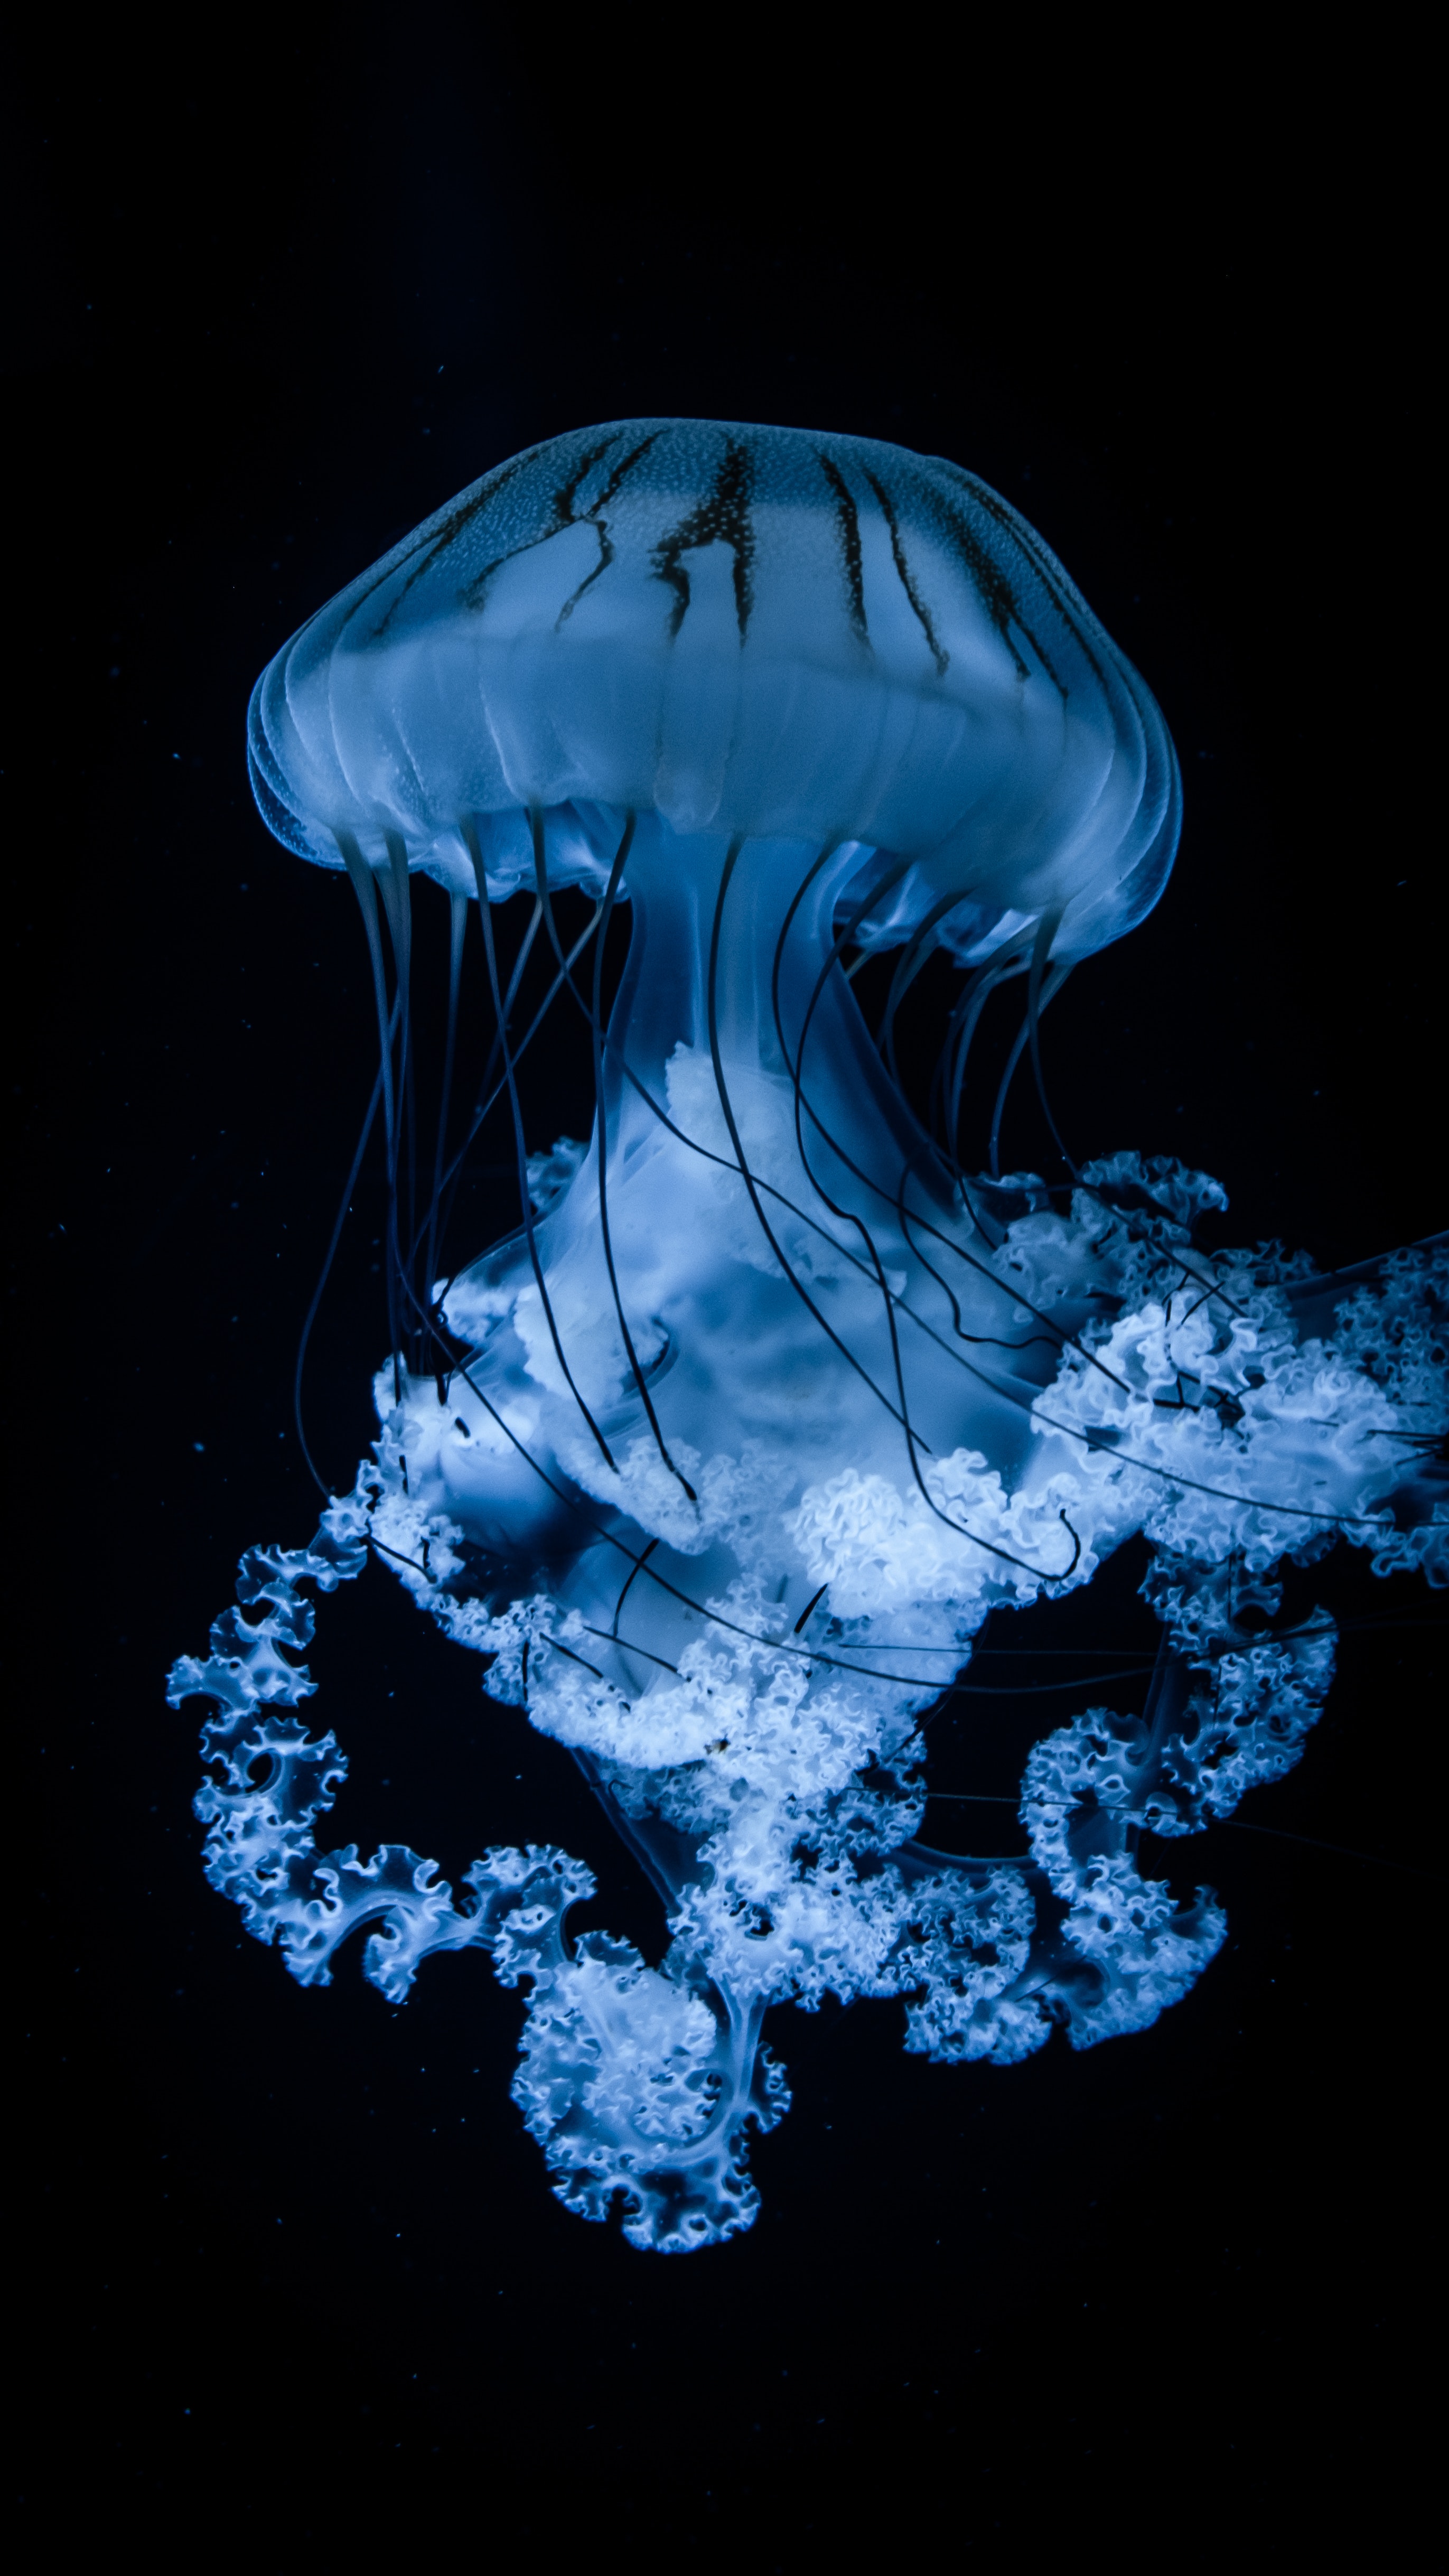
sea, marine invertebrates, jellyfish, bioluminescence, underwater, marine biology, liquid, invertebrate, electric blue, cnidaria, plankton, art, water, Transparent material, science, ocean